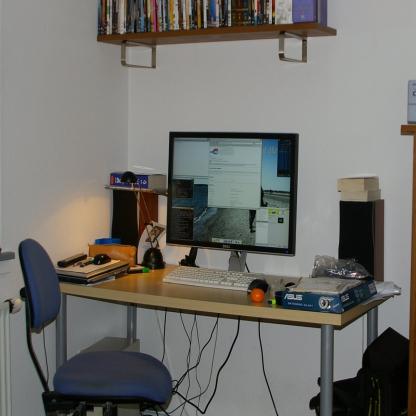
Scene: Indoor